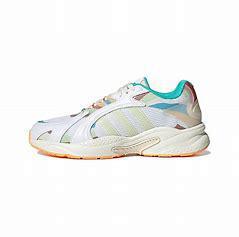
Brand: adidas
Model: neo Adidas NEO Crazychaos Shadow